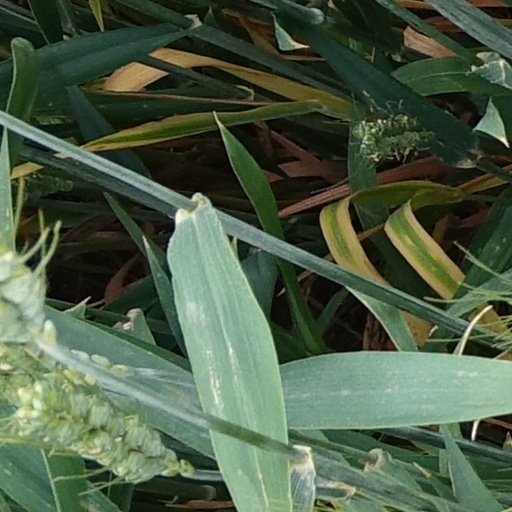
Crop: wheat